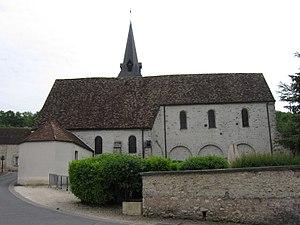
Église Saint-Brice de Saint-Brice. (Seine-et-Marne, région Île-de-France).
Saint-Brice est une commune française située dans le département de Seine-et-Marne en région Île-de-France.